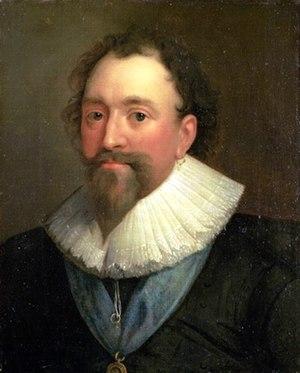
William Herbert, 3ᵉ comte de Pembroke KG, PC était un politicien et courtisan anglais. Il était le fils de Henry Herbert et de sa troisième femme, Mary Sidney. Chancelier de l'Université d'Oxford, il a fondé le Pembroke College d'Oxford avec le roi Jacques Iᵉʳ. Il a été gardien de la forêt de Dean et agent de police de St Briavels de 1608 à 1630. Il servit comme Lord Chambellan de 1615 à 1625. En 1623, le Premier Folio des pièces de William Shakespeare lui est dédié, avec son frère Philip Herbert.